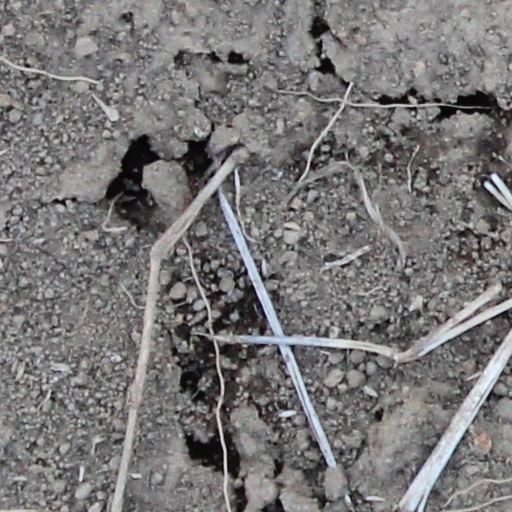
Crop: wheat